Diachasmimorpha longicaudata

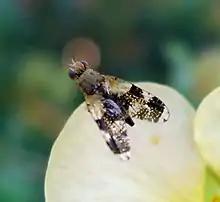
The host organism of "Diachasmimorpha longicaudata". Tephritid fruit flies. Pictured is "Tephritis formosa."

Both males and females are solitary. Third instar tephritid fruit fly larvae are the typical hosts. Female adults of D. "longicaudata" are attracted to fermenting fruit and then are able to find larvae by sound. Females lay 13-24 eggs per day using her elongated ovipositor to reach the fly larvae. Typically only one egg is laid per instar larvae with exceptions when hosts are insufficient; however only one pupa will reach maturity. Eggs take between two and five days to hatch and will take 18–23 days to reach adulthood. Male parasitoids develop faster than female, emerging two to three days before females from their host.